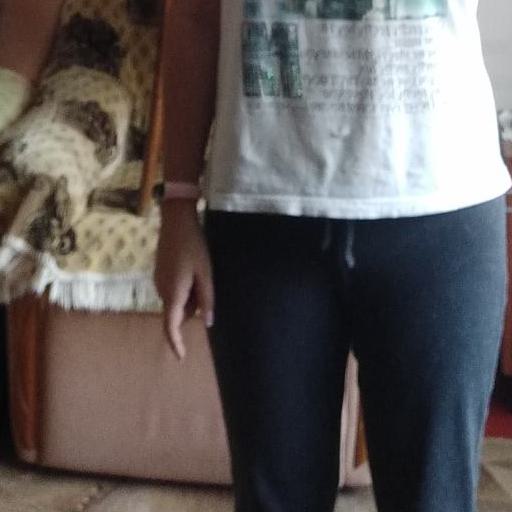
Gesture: no_gesture